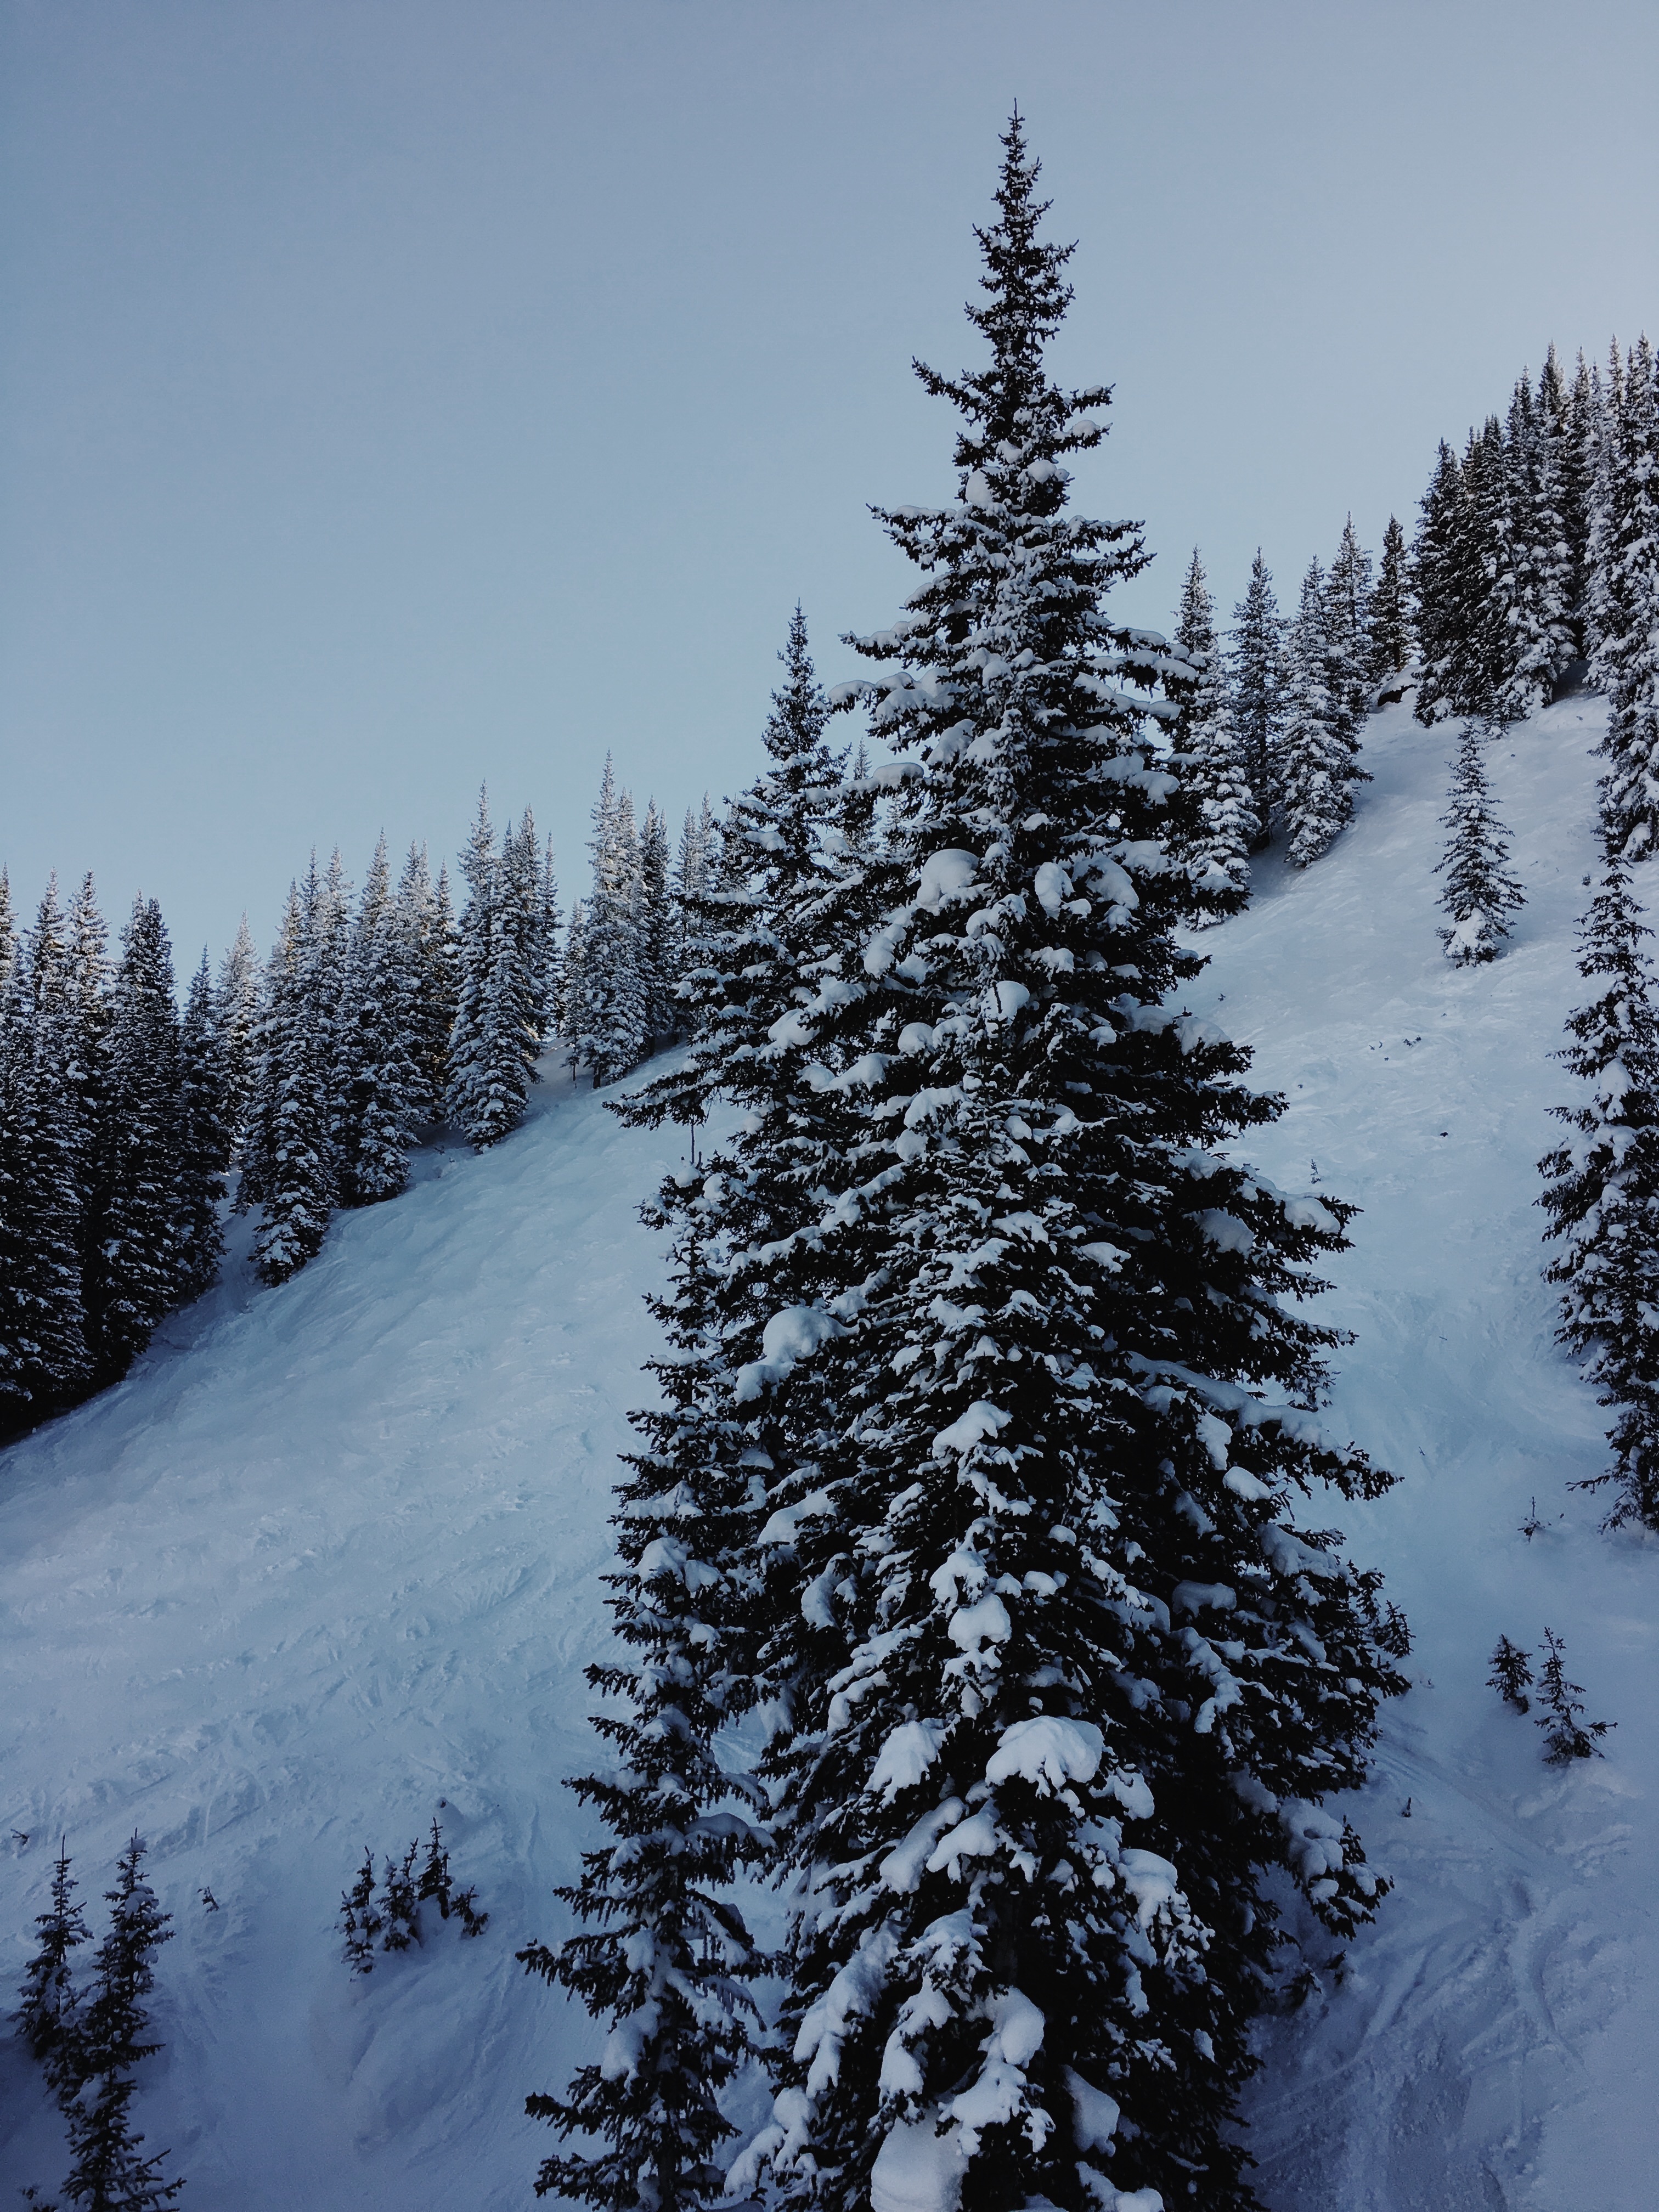
tree, forest, wilderness, mountain, snow, winter, mountain range, weather, fir, season, ridge, winter sport, spruce, footwear, woody plant, mountainous landforms, geological phenomenon